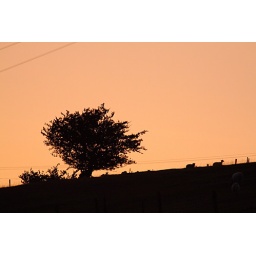
A very wind-swept tree silhouetted against the clouds lit by the already-set sun. With bonus farm animals ;)